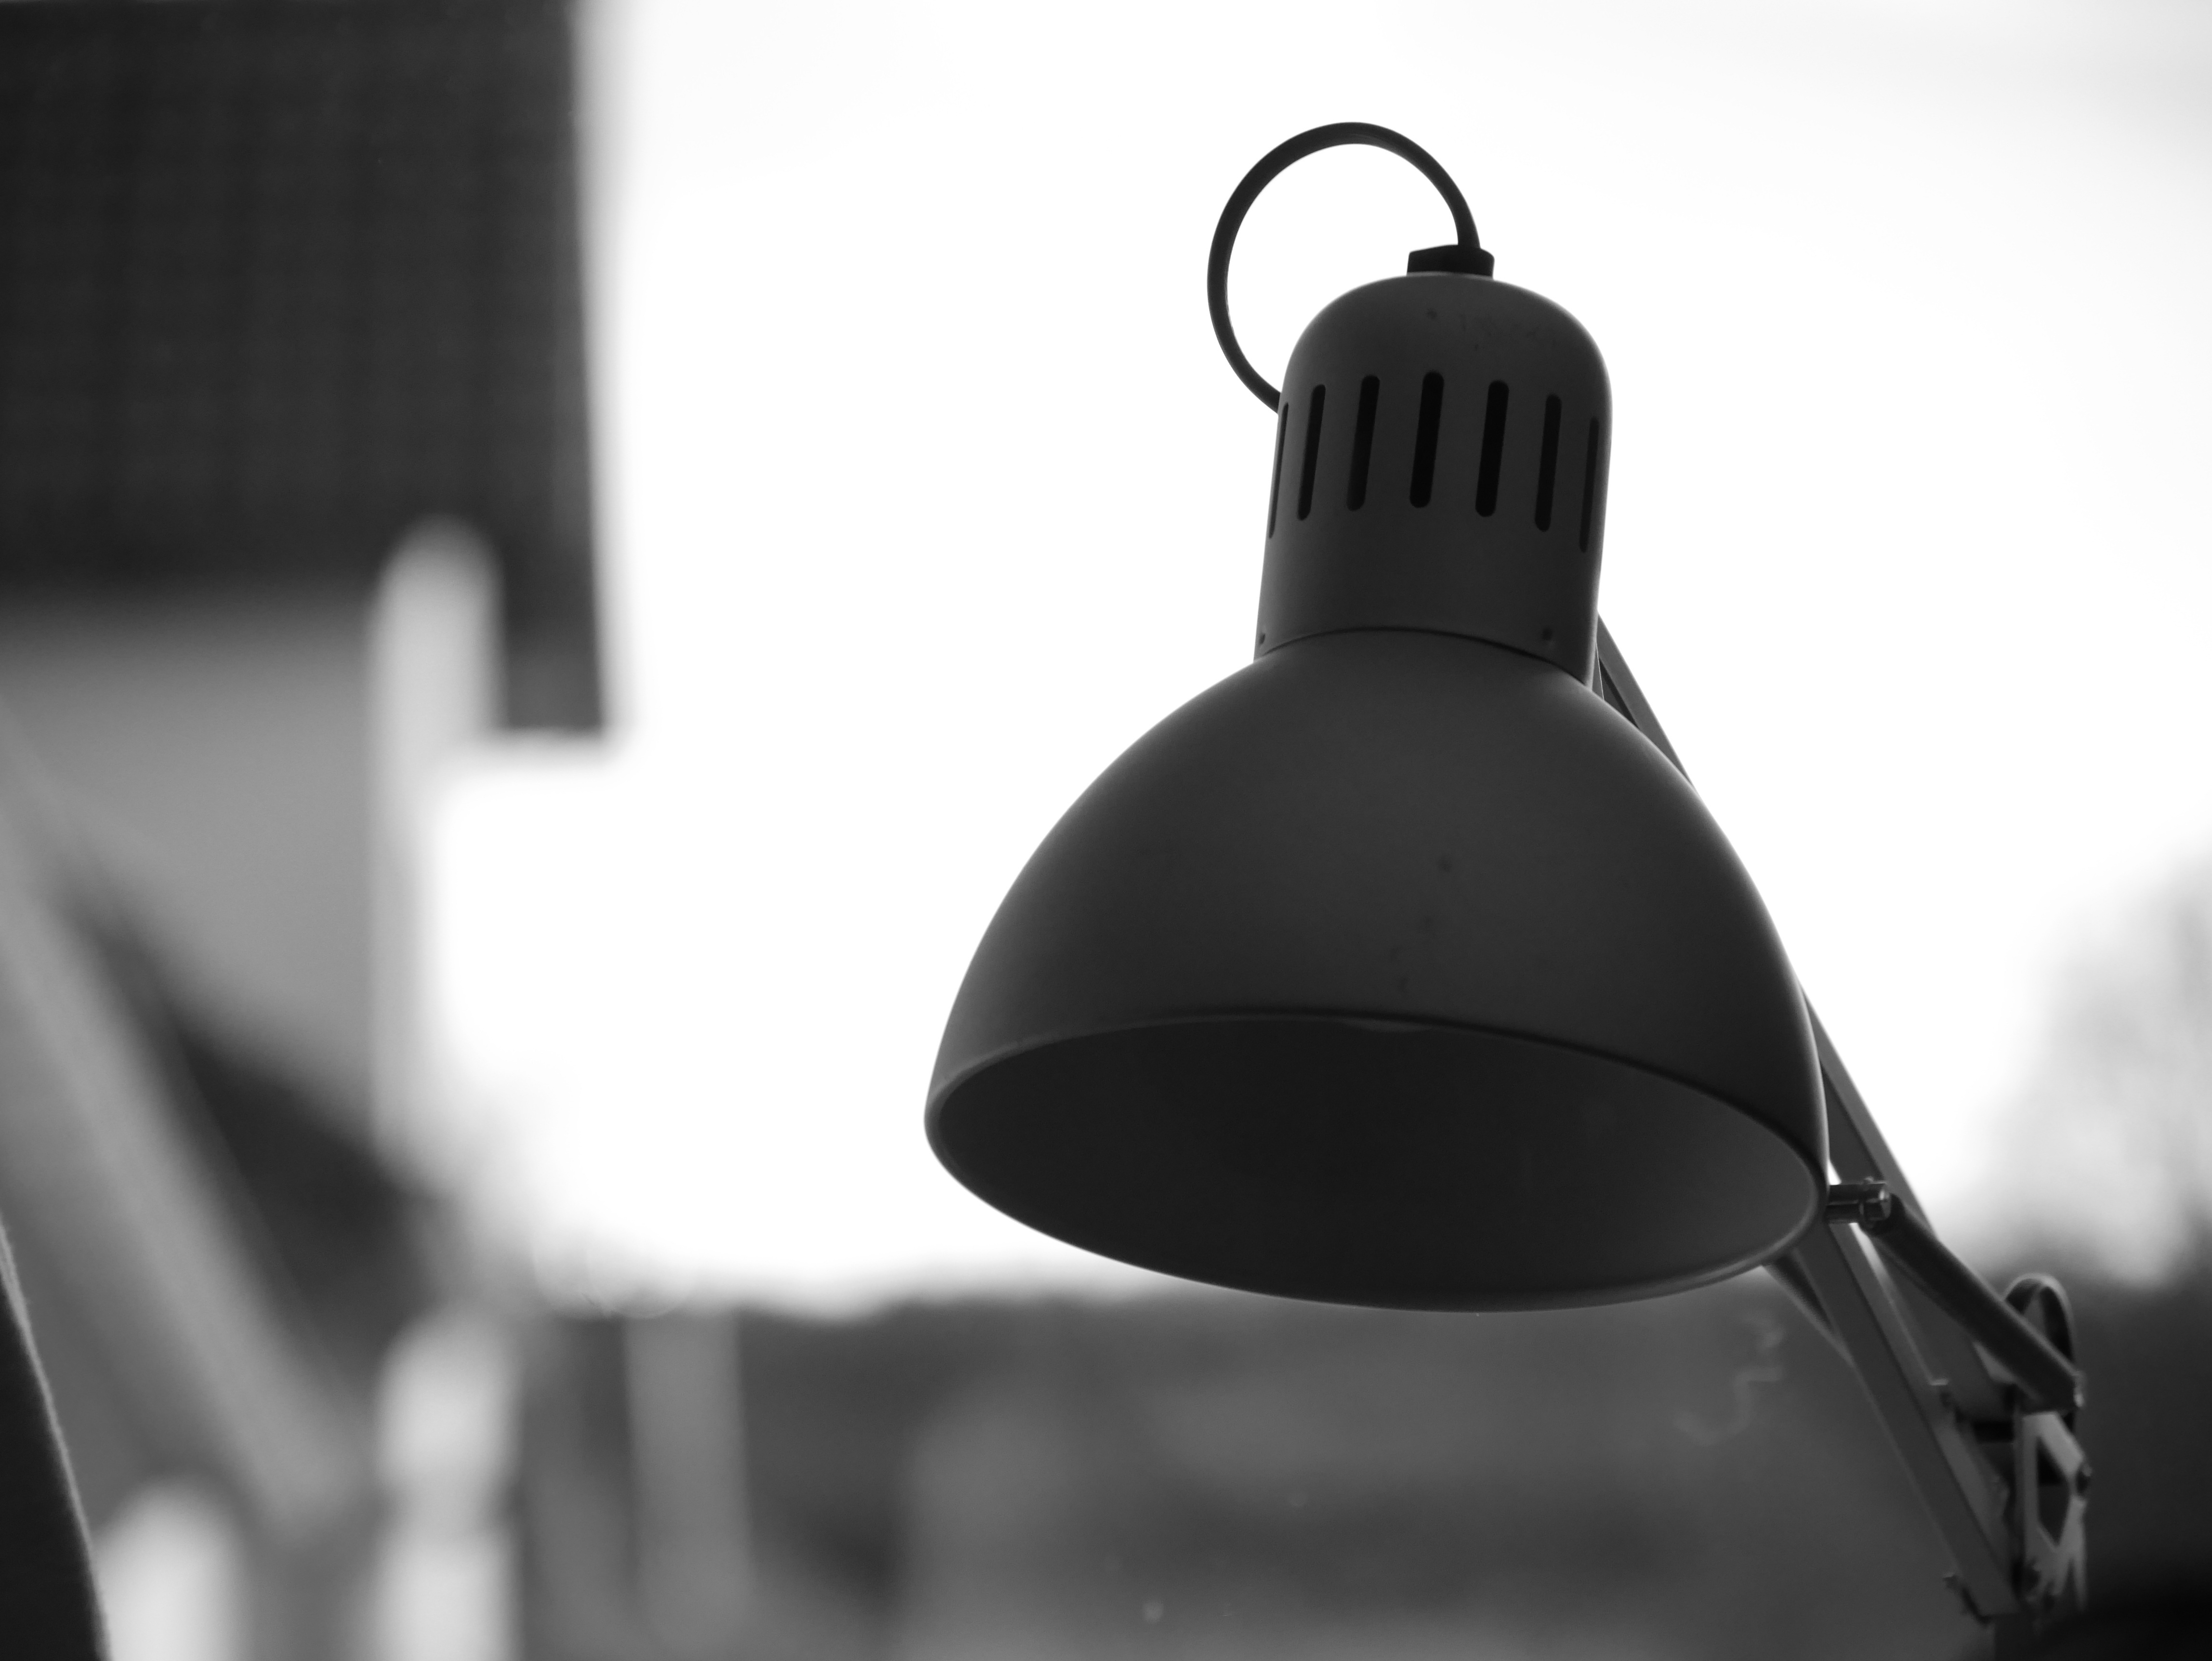
light, black and white, white, retro, old, metal, ancient, nostalgia, street light, lamp, black, monochrome, lampshade, lighting, product, decorative, light fixture, table lamp, leave, electrically, monochrome photography